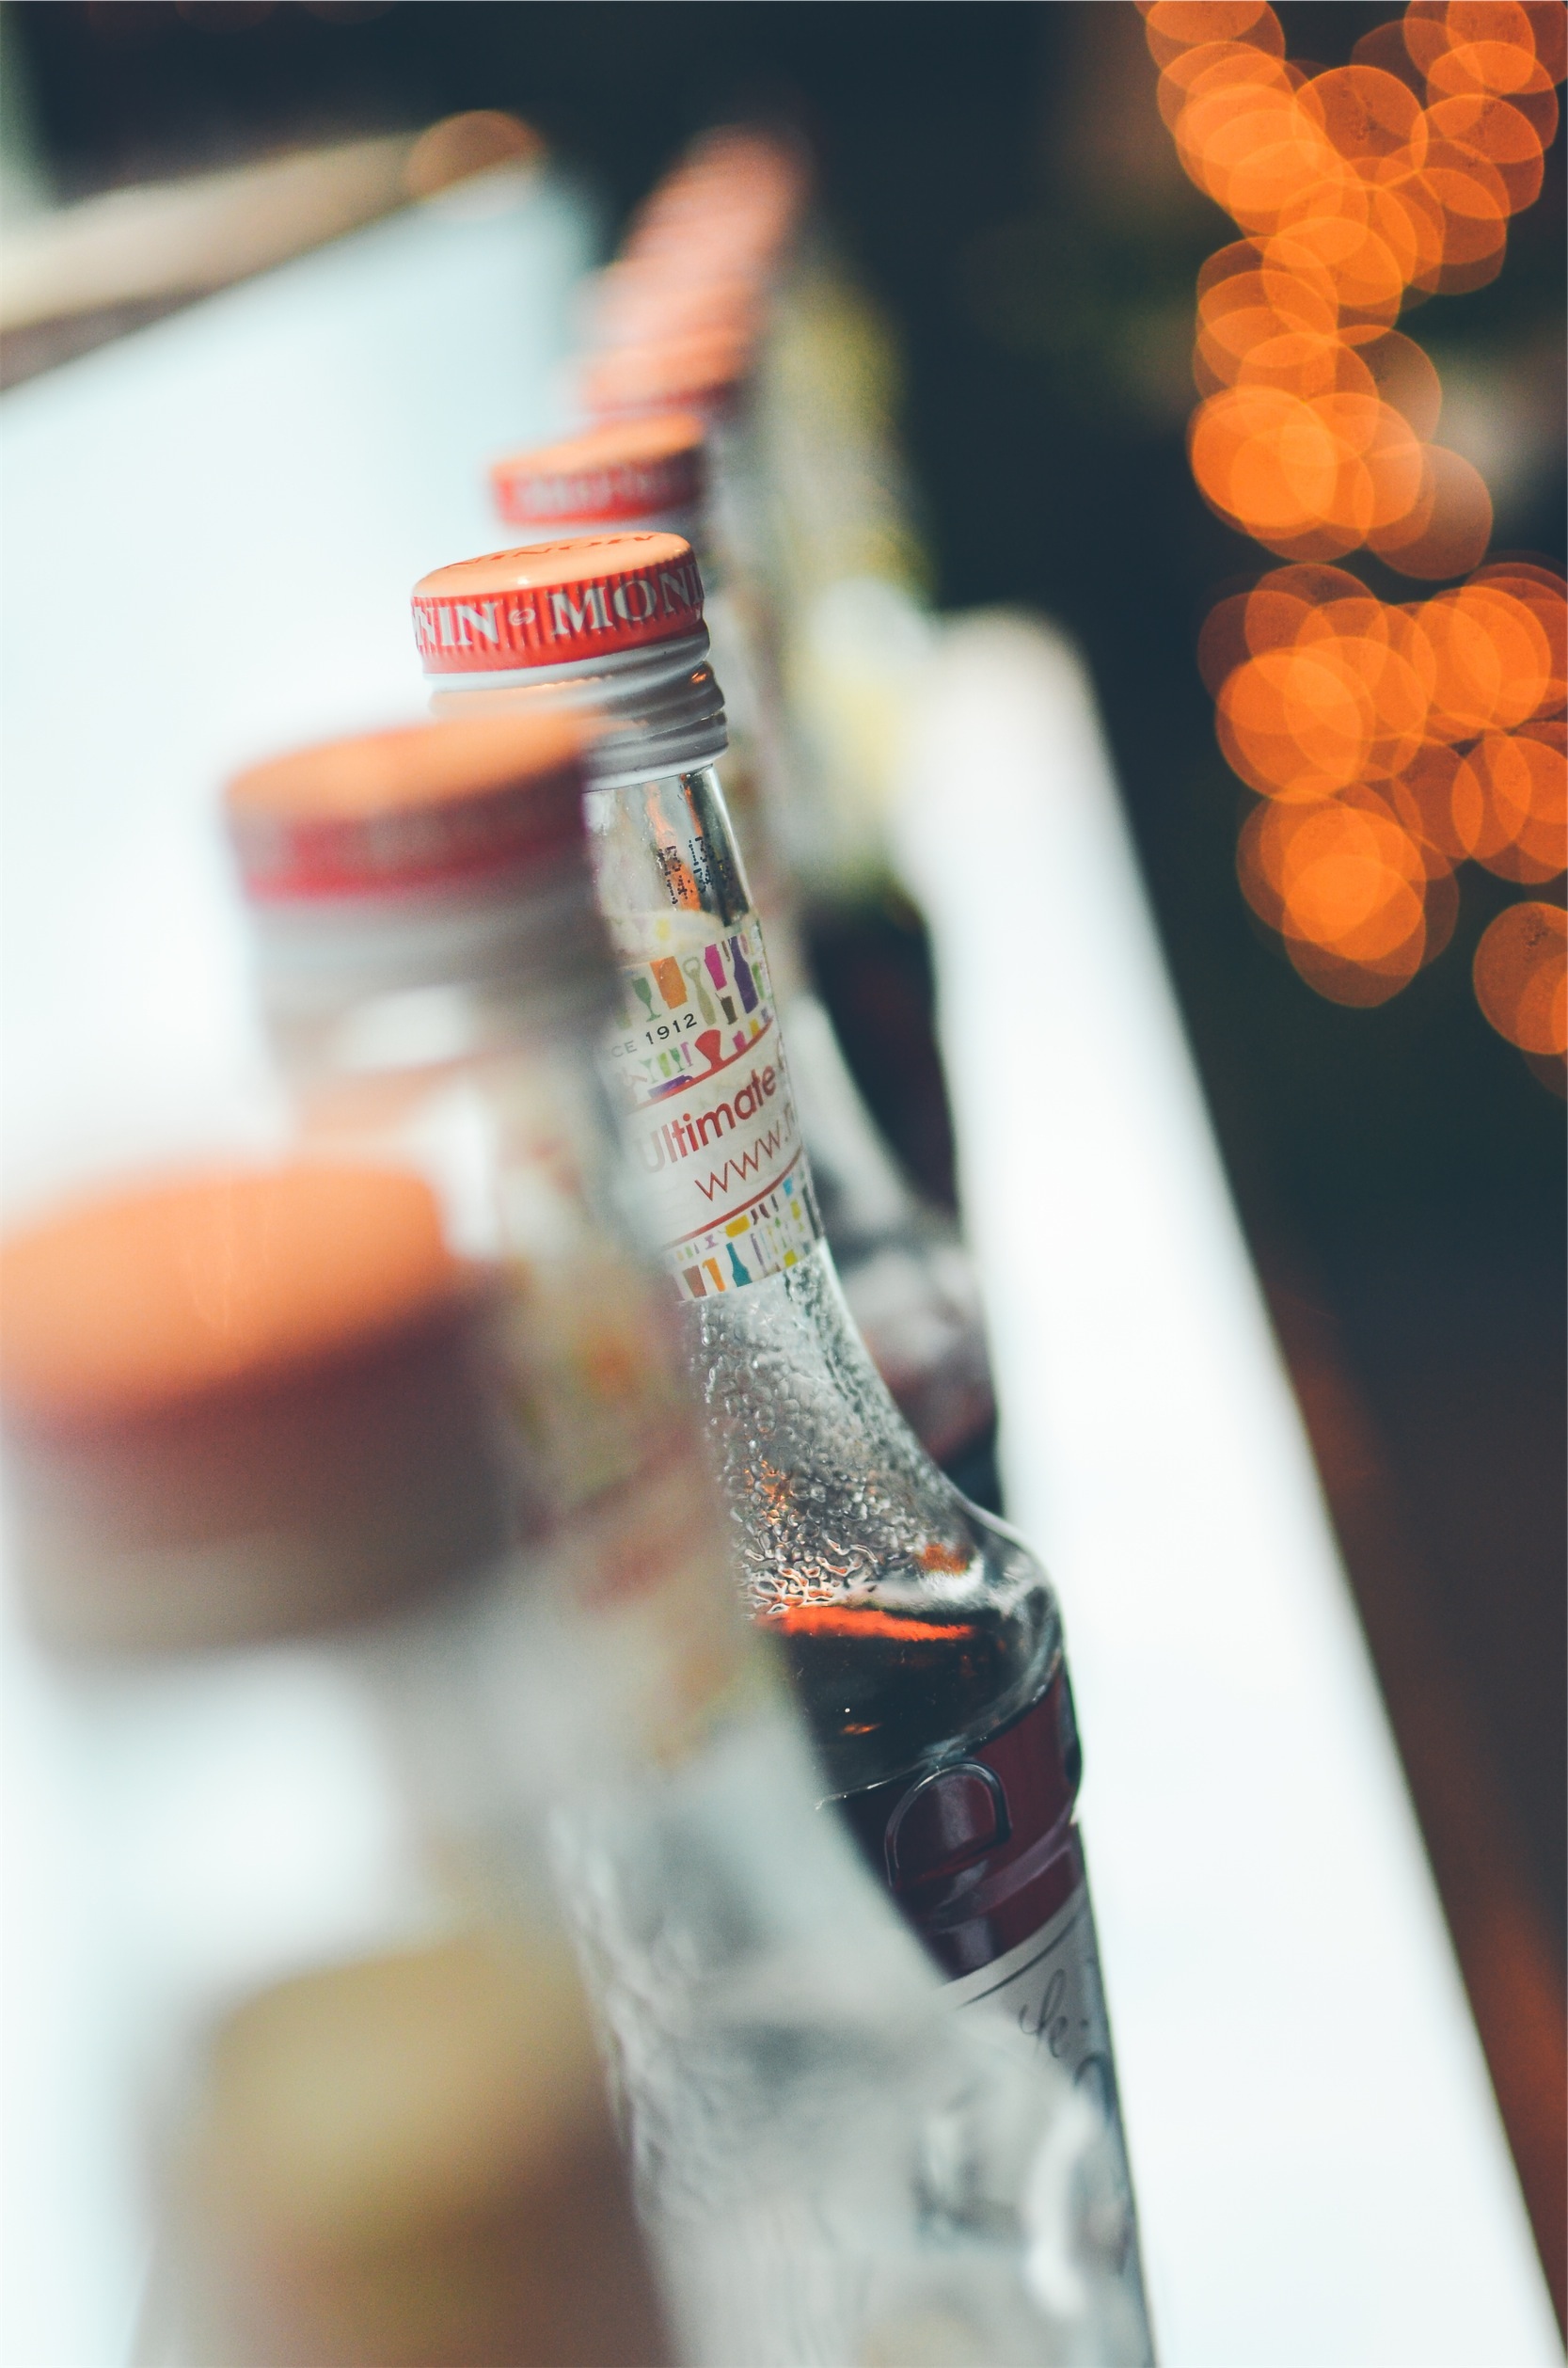
hand, bar, food, red, color, drink, alcohol, bottles, sweetness, macro photography, flavor